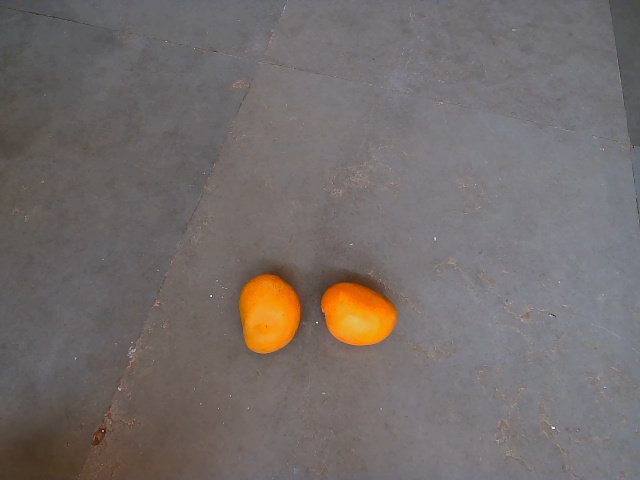
Label: Ripe_Mango